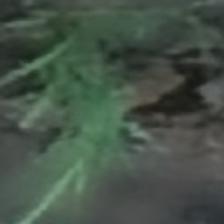
Label: clustered